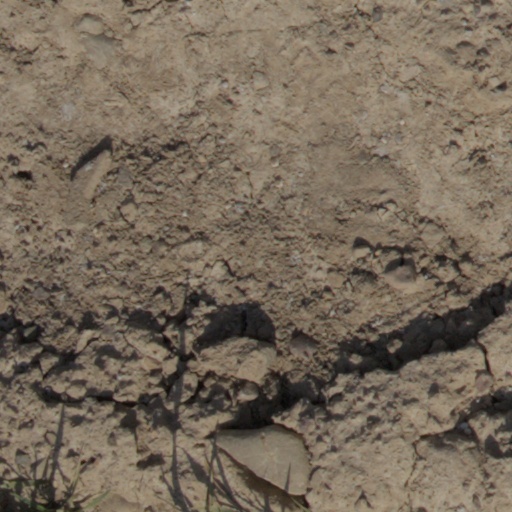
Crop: wheat